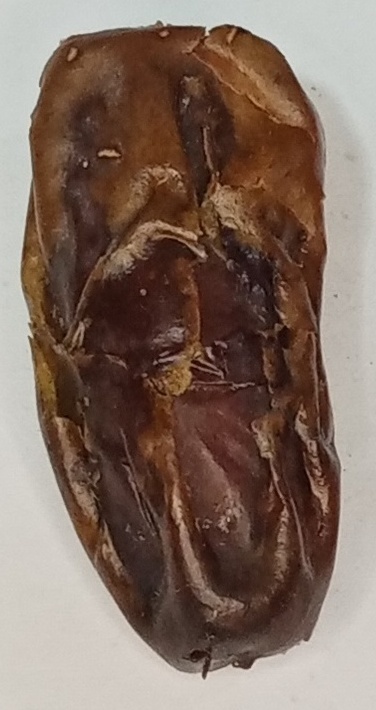
Variety: gajar
Size: large
Grade: grade-2